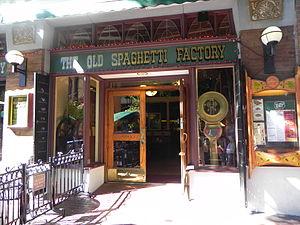
Vancouver est une cité canadienne du pourtour du Pacifique située dans les basses-terres continentales de la province de Colombie-Britannique. Avec 631 486 habitants selon le recensement du Canada de 2016, elle est la huitième plus grande municipalité canadienne. Son agglomération de 2 463 431 est la troisième aire urbaine du pays, et la plus peuplée de l'Ouest canadien. Vancouver est une des villes les plus cosmopolites du Canada, 52 % des résidents ont une autre langue maternelle que l'anglais. Vancouver est considérée comme une ville mondiale de classe beta. La superficie de Vancouver est de 114,97 km², donnant une densité de population de 5 493 au kilomètre carré, faisant d'elle la municipalité canadienne la plus densément peuplée et la quatrième en Amérique du Nord, après New York, San Francisco et Mexico. Elle est la vingt-troisième ville la plus peuplée d'Amérique du Nord.